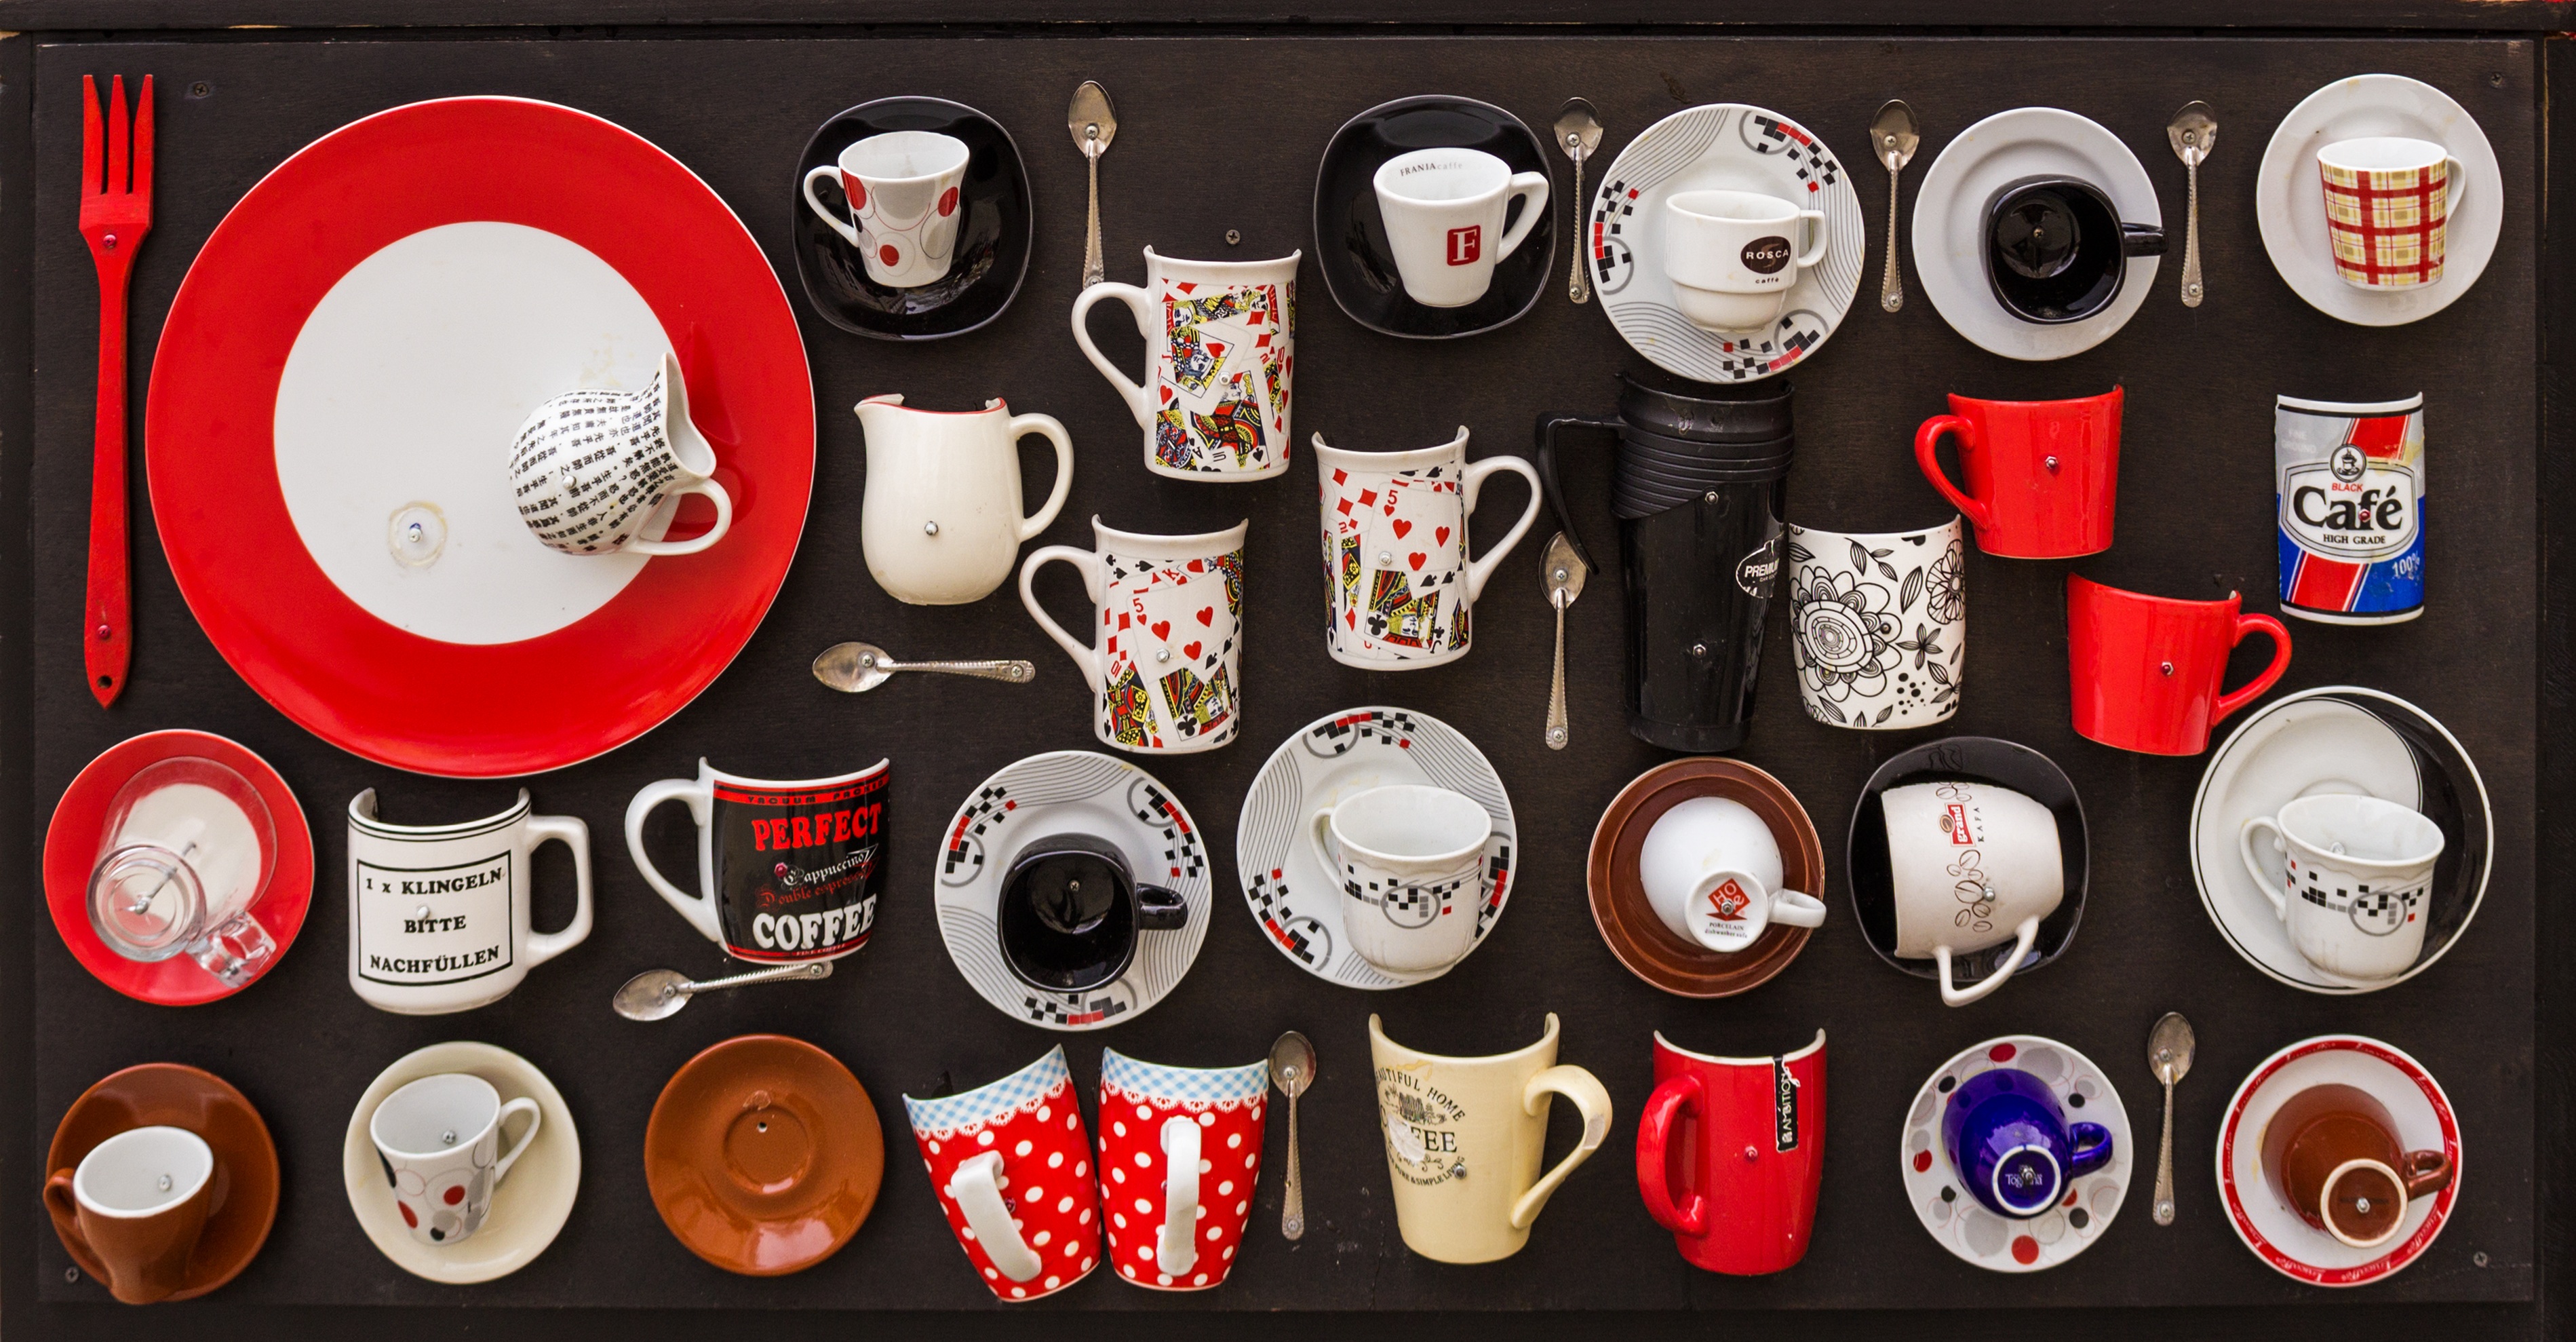
cafe, coffee, tea, cup, red, color, espresso, spoon, brand, art, design, hot, electronic instrument